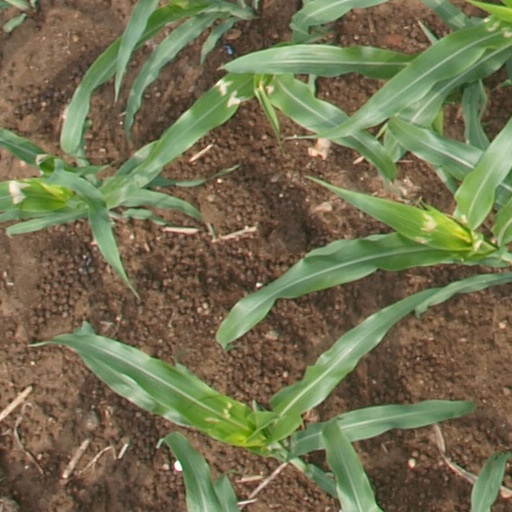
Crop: maize; corn